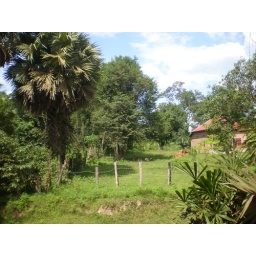
Around the land and around the house there are a lot of palm trees